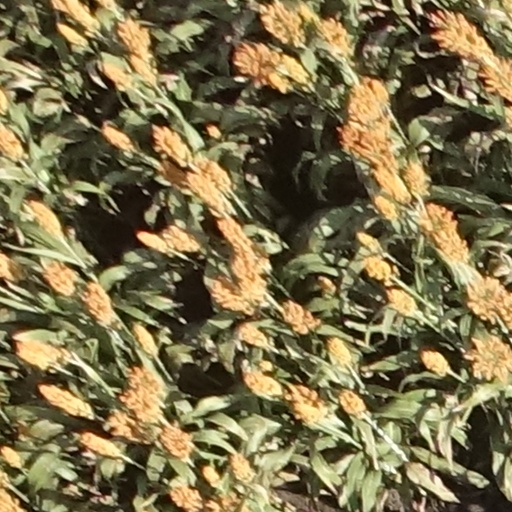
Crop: sorghum